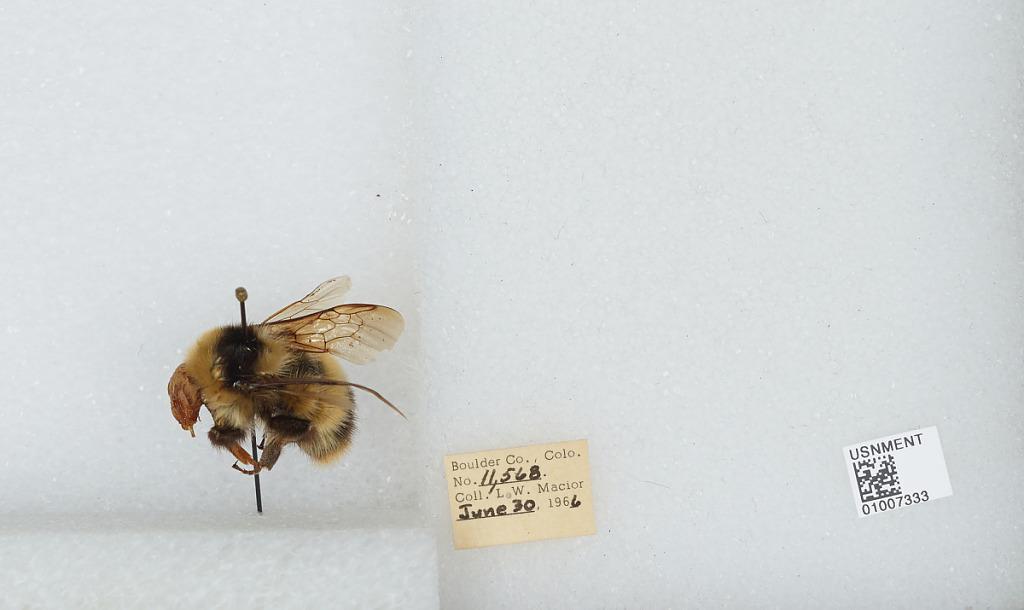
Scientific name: Bombus (Alpinobombus) balteatus Dahlbom
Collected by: L. Macior
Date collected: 1966-6-30
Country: United States
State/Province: Colorado
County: Boulder
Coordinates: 40.0275, -105.252